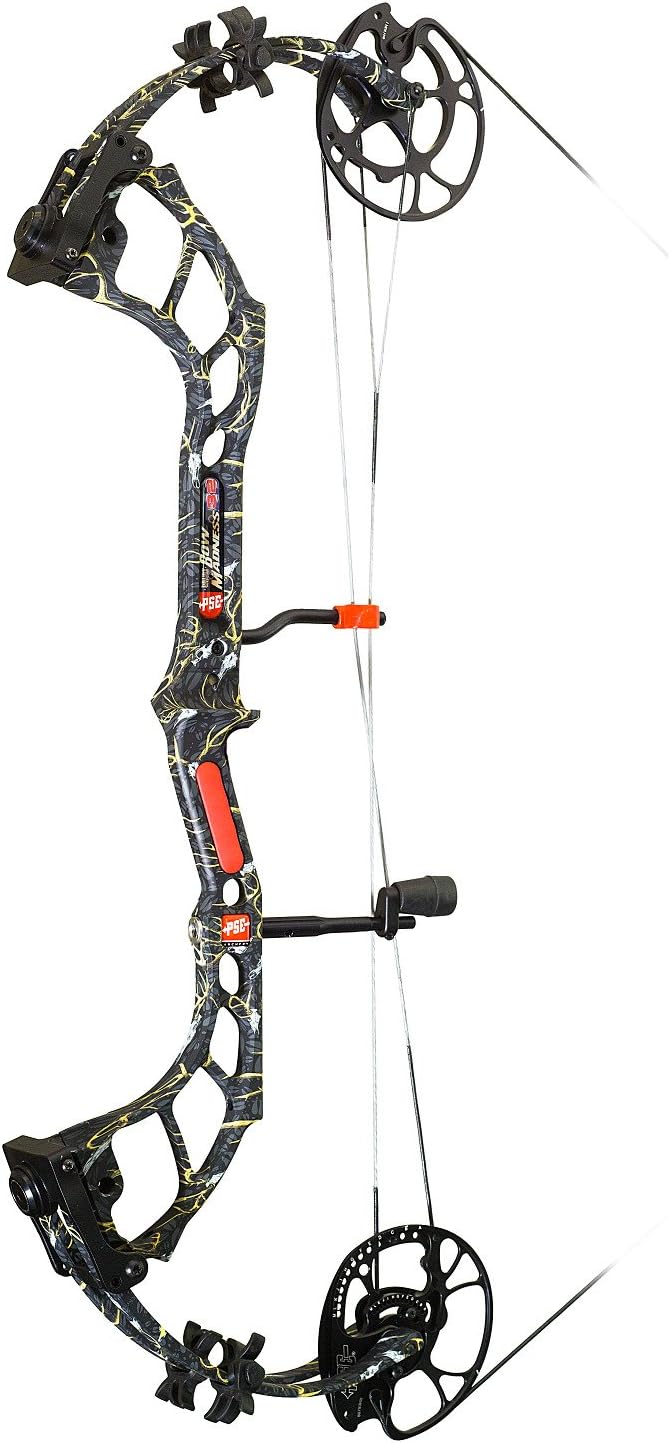
Precision Shooting Equipment Bow Madness #70 Skullworks 2 34-Bow, 29", Right, Camo
Category: Sports & Outdoors
PSE and Drury Outdoors have teamed up to bring you PSE Bow Madness 34! This bow combines the high-performance of a hybrid cam with the adjustability of a single cam, delivering power, precision, and unbelievable adjustment. The Bow Madness 34 is built from a forged riser and is both fast and comfortable to shoot, launching arrows at a blistering 342 fps on a smooth draw and amazing 80% let-off and a 34" axle-to-axle.
Features: 34" Axle-to-Axle length | Draw length range: 24.5" to 30.5" | Smooth draw with 80% let-off | 342 Feet Per Second | Made in the USA